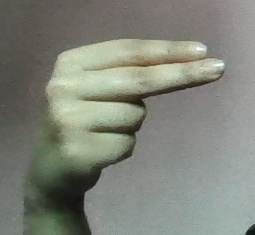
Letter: ain